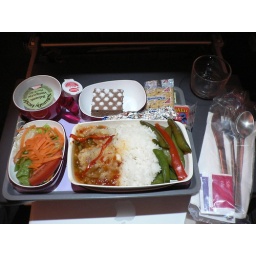
TG791 JFK-BKK. Mid-flight Thai menu: fish in sweet/sour sauce with rice, green beans and red pepper.